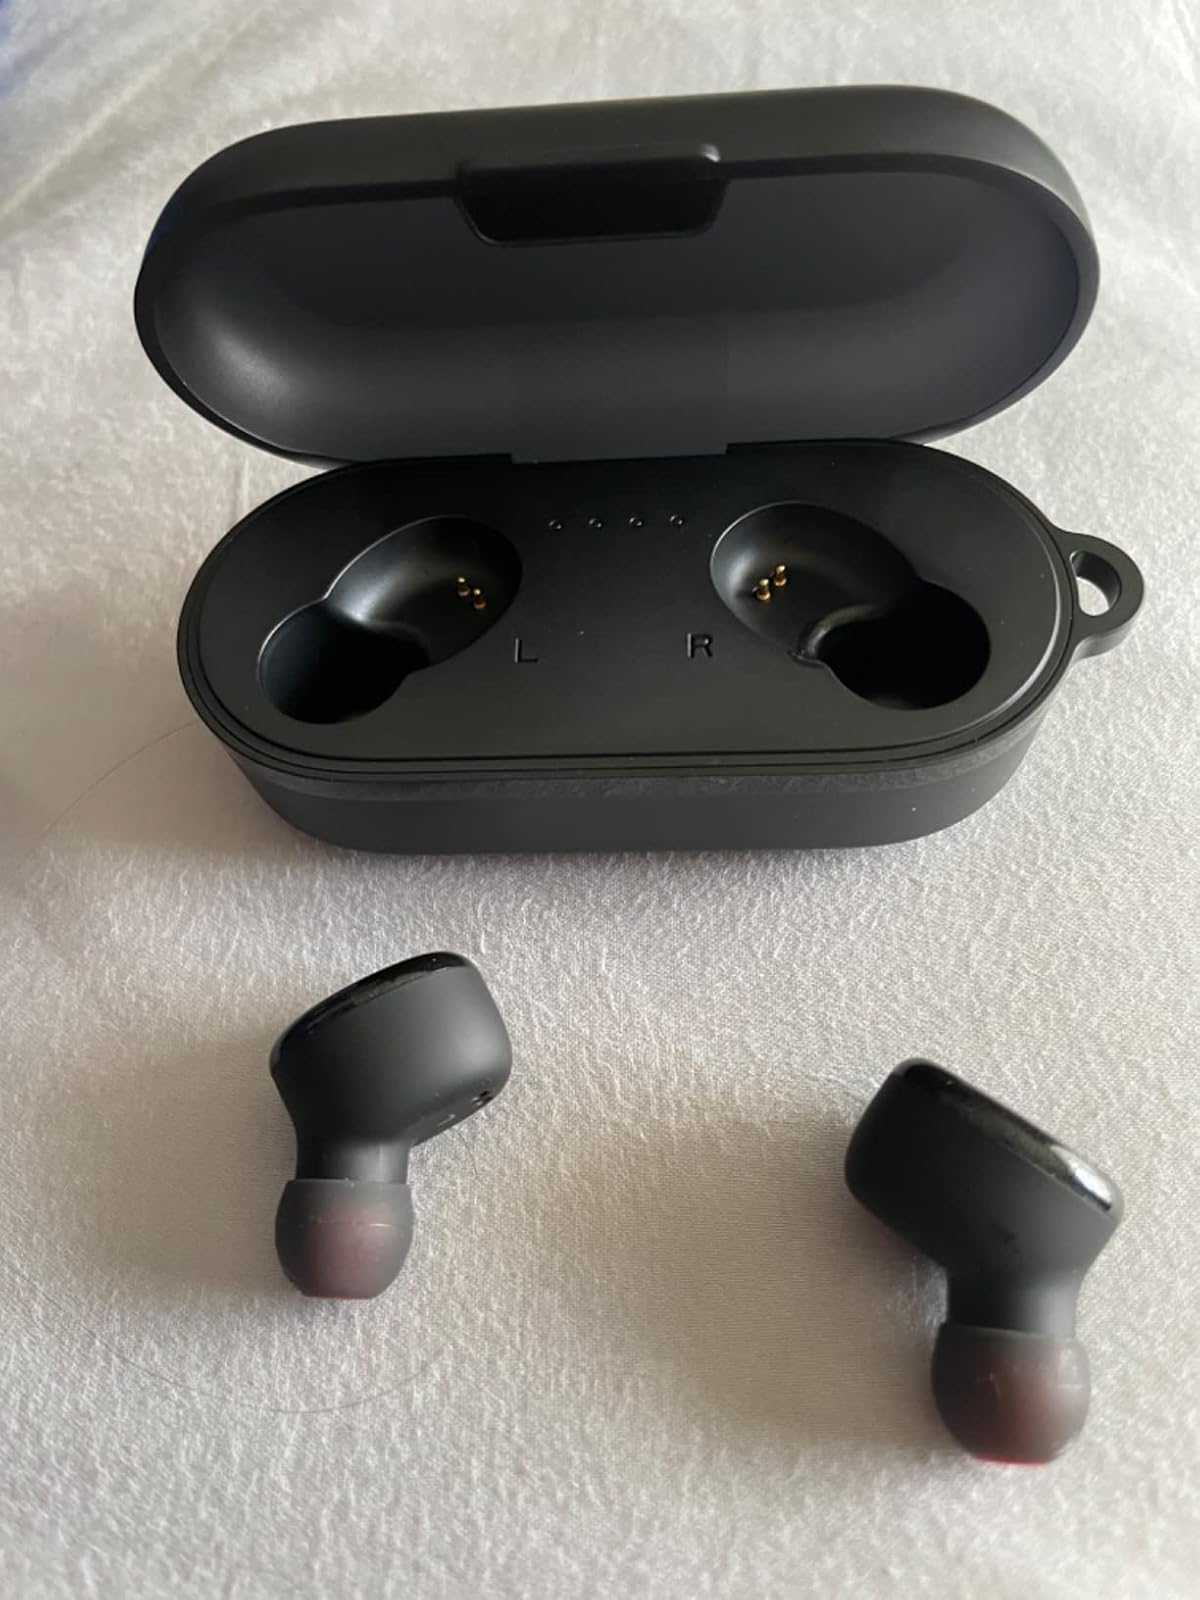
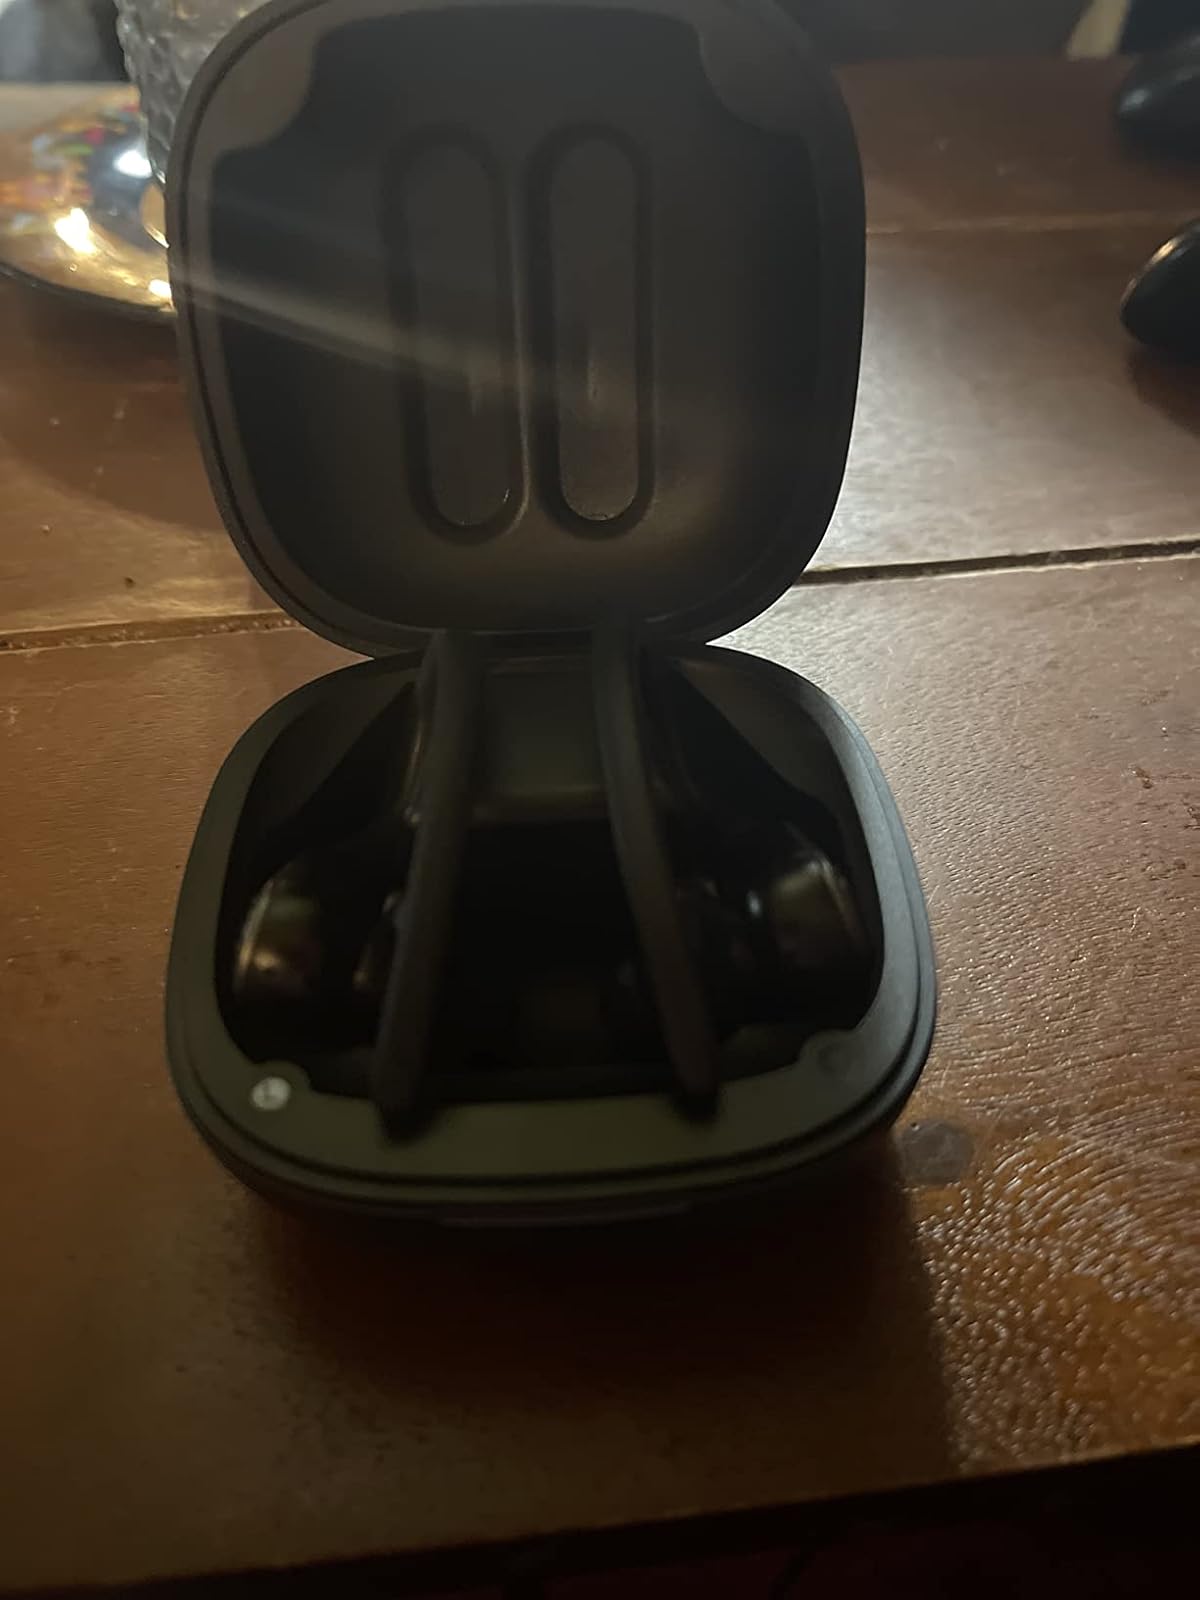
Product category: earbuds
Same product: no